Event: Nepal Earthquake
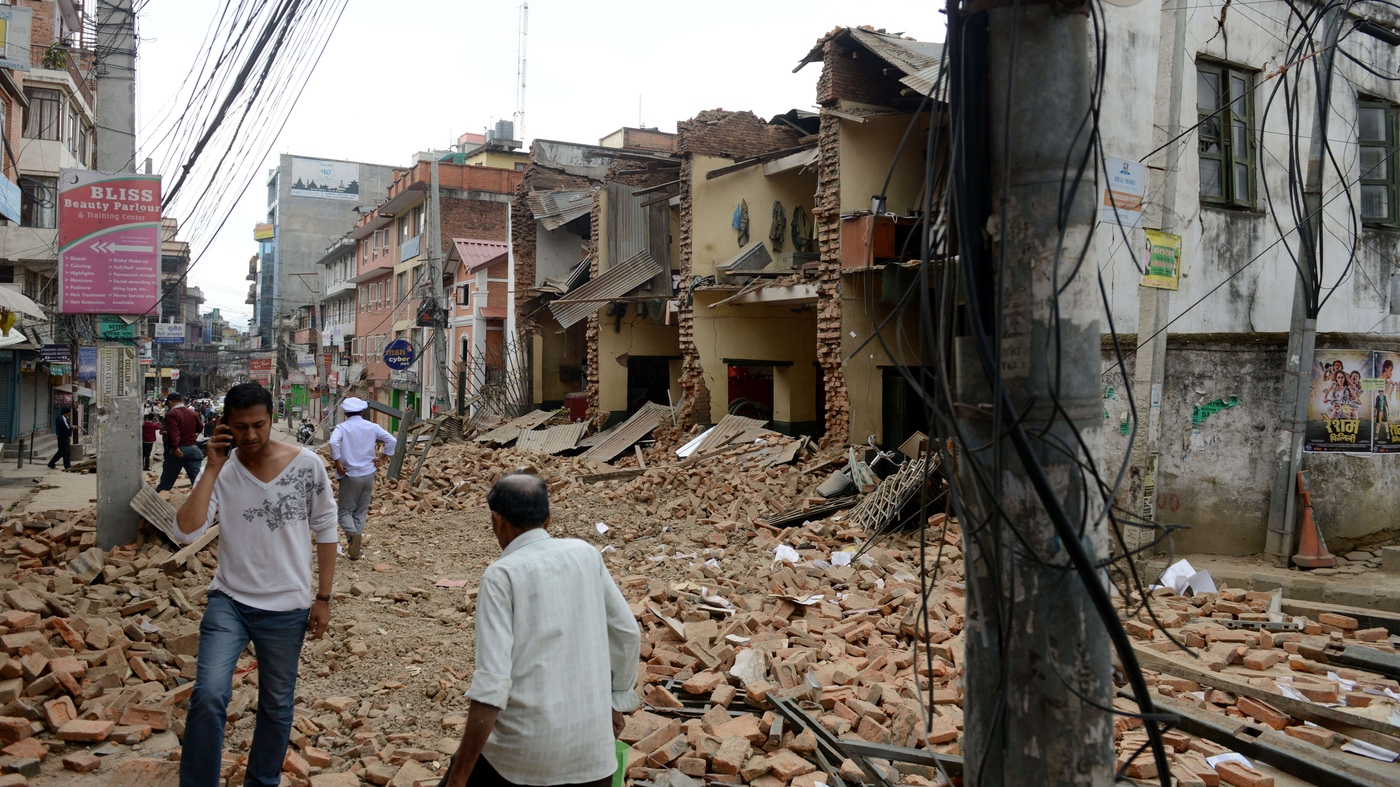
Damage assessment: damage